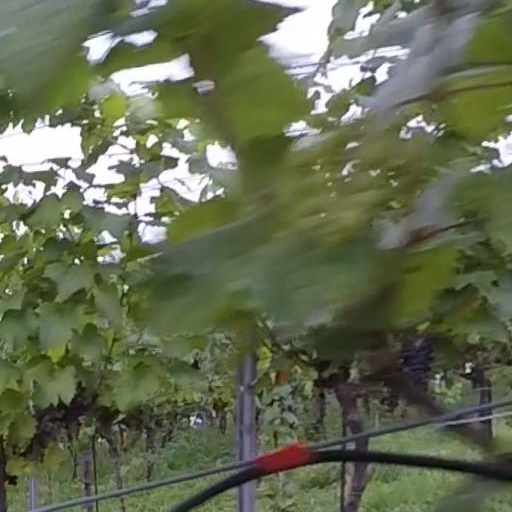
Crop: grape